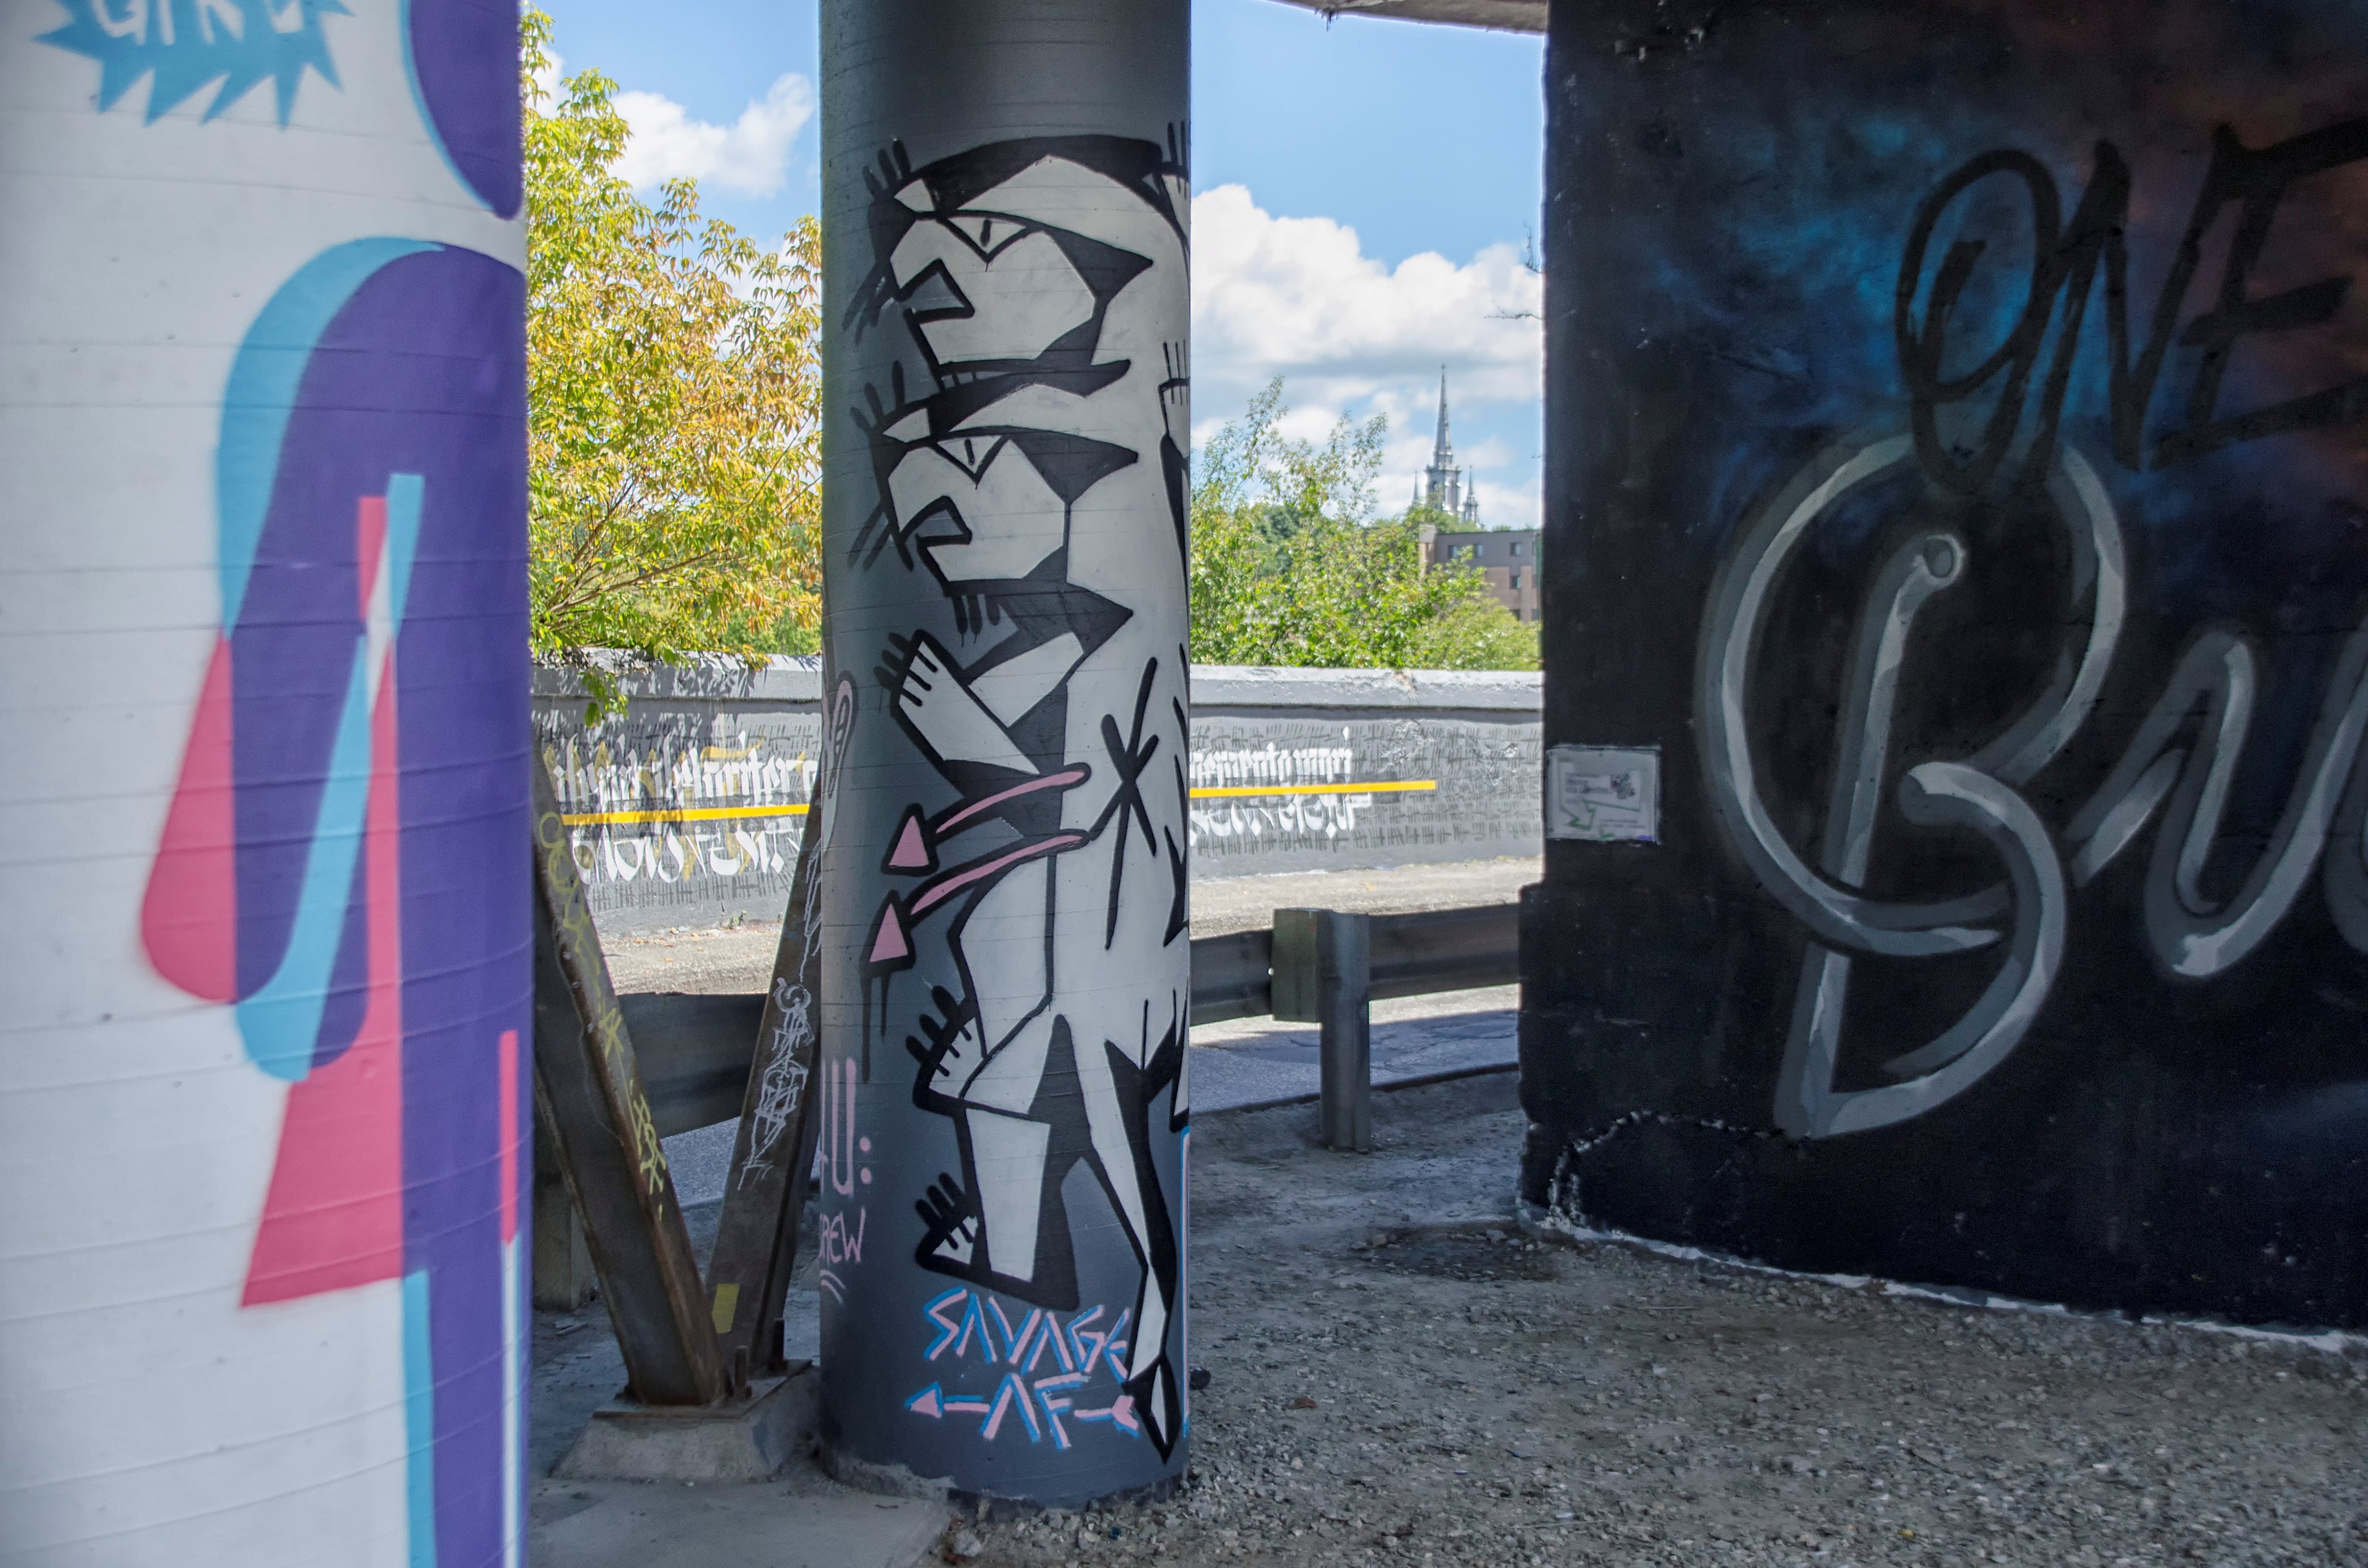
street, color, blue, graffiti, street art, art, canada, mural, quebec, sherbrooke, urban area